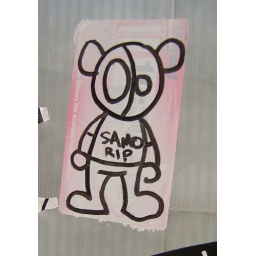
That glass door entrance in Brooklyn.